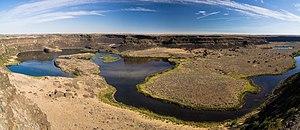
Les Dry Falls dans l'État de Washington (États-Unis).
Les Dry Falls, toponyme anglais signifiant littéralement en français « chutes sèches », sont des chutes d'eau asséchées formant un gouffre situé dans le centre de l'État de Washington, dans le Nord-Ouest des États-Unis, de l'autre côté de la Grand Coulee par rapport au Columbia. Lorsqu'elles étaient actives au cours des inondations de Missoula, elles pouvaient faire jusqu'à une dizaine de fois la taille des chutes du Niagara.
Le Columbia est un fleuve circulant du Canada aux États-Unis avant de se jeter dans l'océan Pacifique.